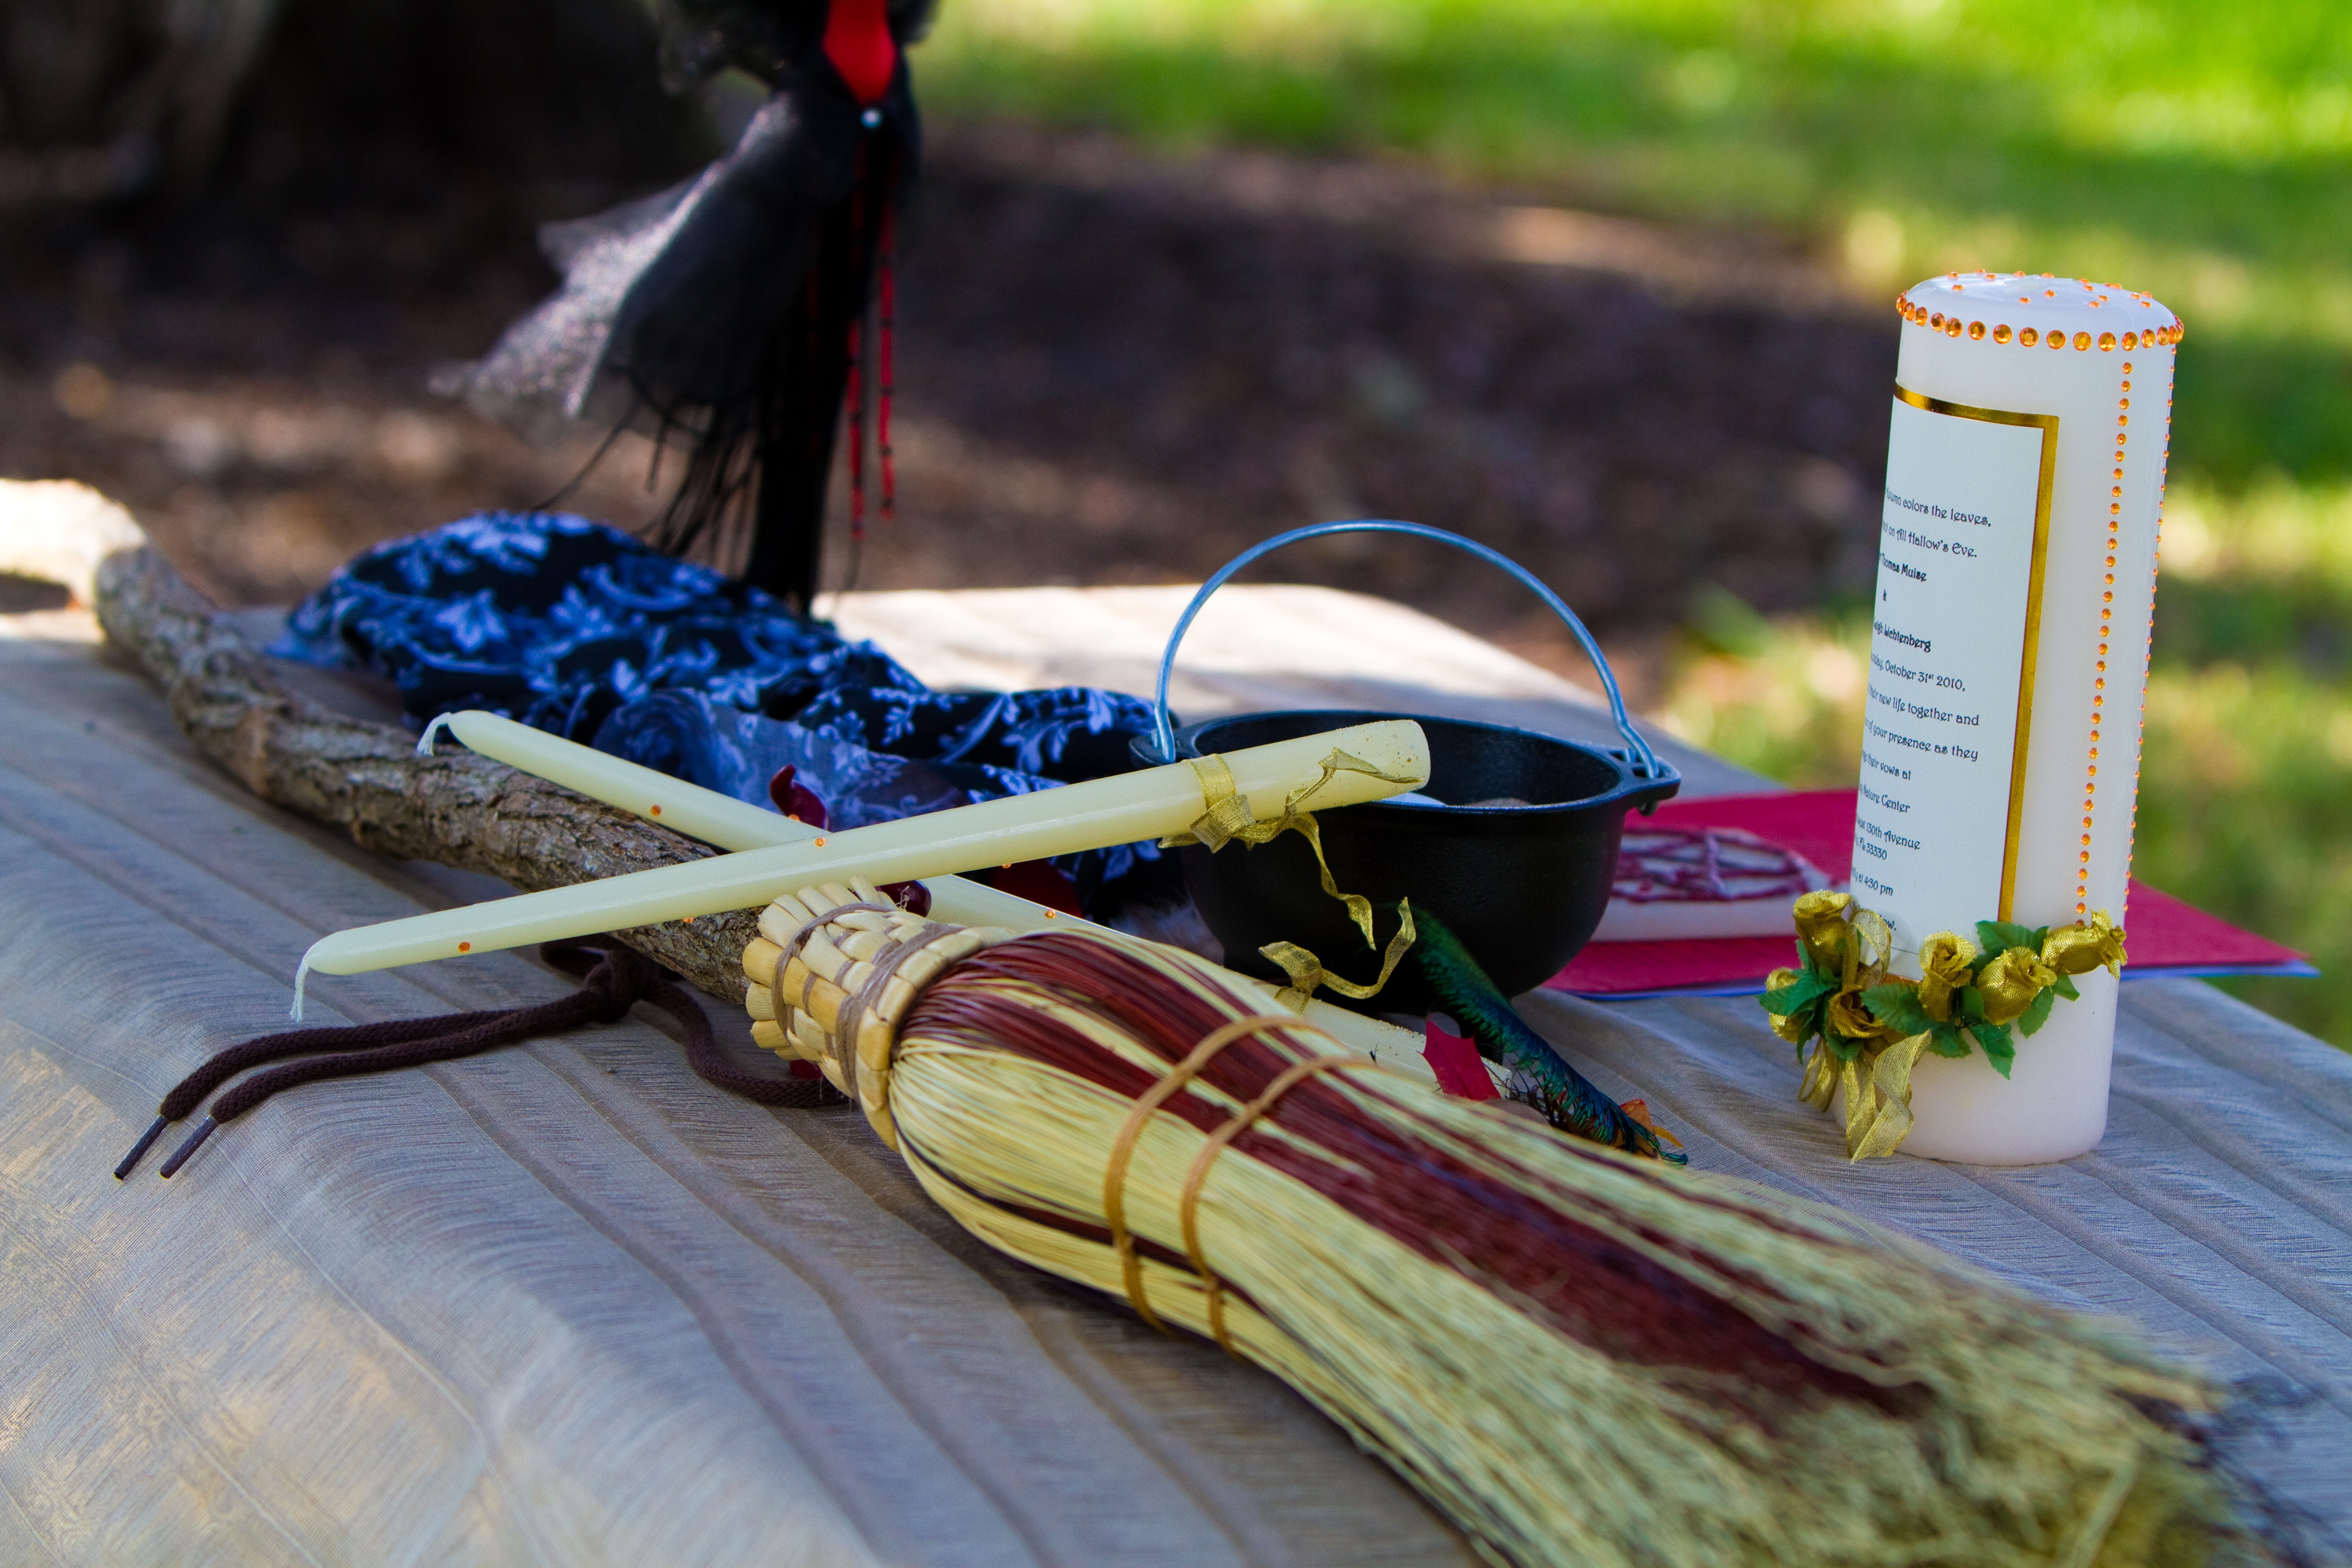
wedding, wiccan, ceremony, celtic